Rudolf Firkušný

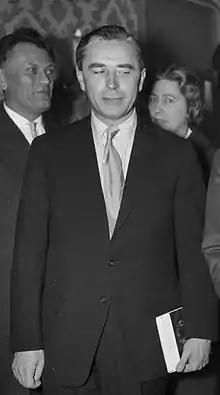
Rudolf Firkušný in 1960

Rudolf Firkušný (11 February 191219 July 1994) was a Moravian-born, Moravian-American classical pianist.